Porta San Pellegrino

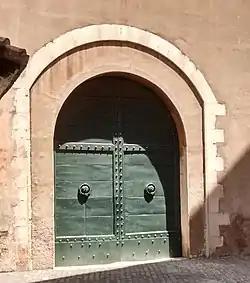
Porta San Pellegrino

Porta San Pellegrino is a gate in the outer wall of Vatican City. It is located beside Bernini's Colonnade and the small Vatican post; it is also known as "Porta Viridaria". Rebuilt by Pope Alexander VI in 1492, the gate is surmounted by his papal coat of arms. The gate is little used. Originally part of the ninth-century Leonine Walls commissioned by Pope Leo IV to defend St. Peter's Basilica from Saracen raids, it once marked the principal northern entrance for pilgrims. Although its military purpose has long passed, the gate's austere ashlar masonry and heraldic reliefs still evoke its defensive and ceremonial significance.